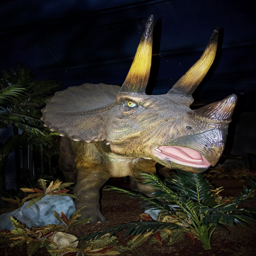
do you love dinosaurs ? then check out organism .